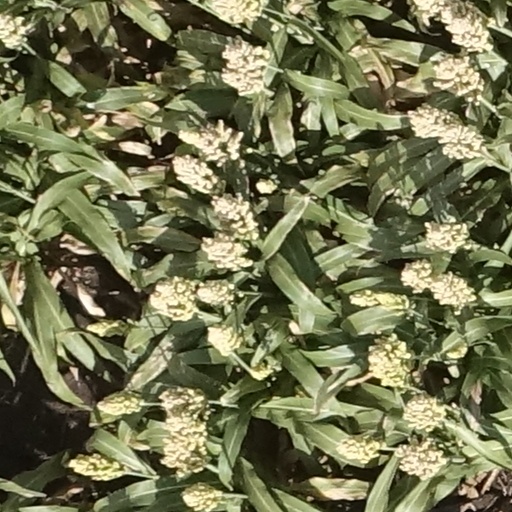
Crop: sorghum